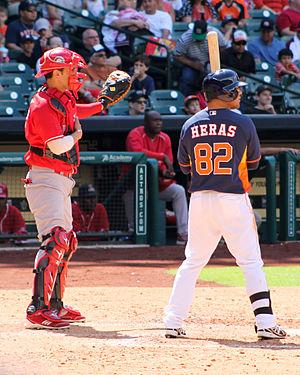
Un but sur balles intentionnel est un terme utilisé au baseball et une variante du but sur balles. Il s'agit de 4 balles lancées volontairement hors de la zone des prises pour accorder à un frappeur la première base.